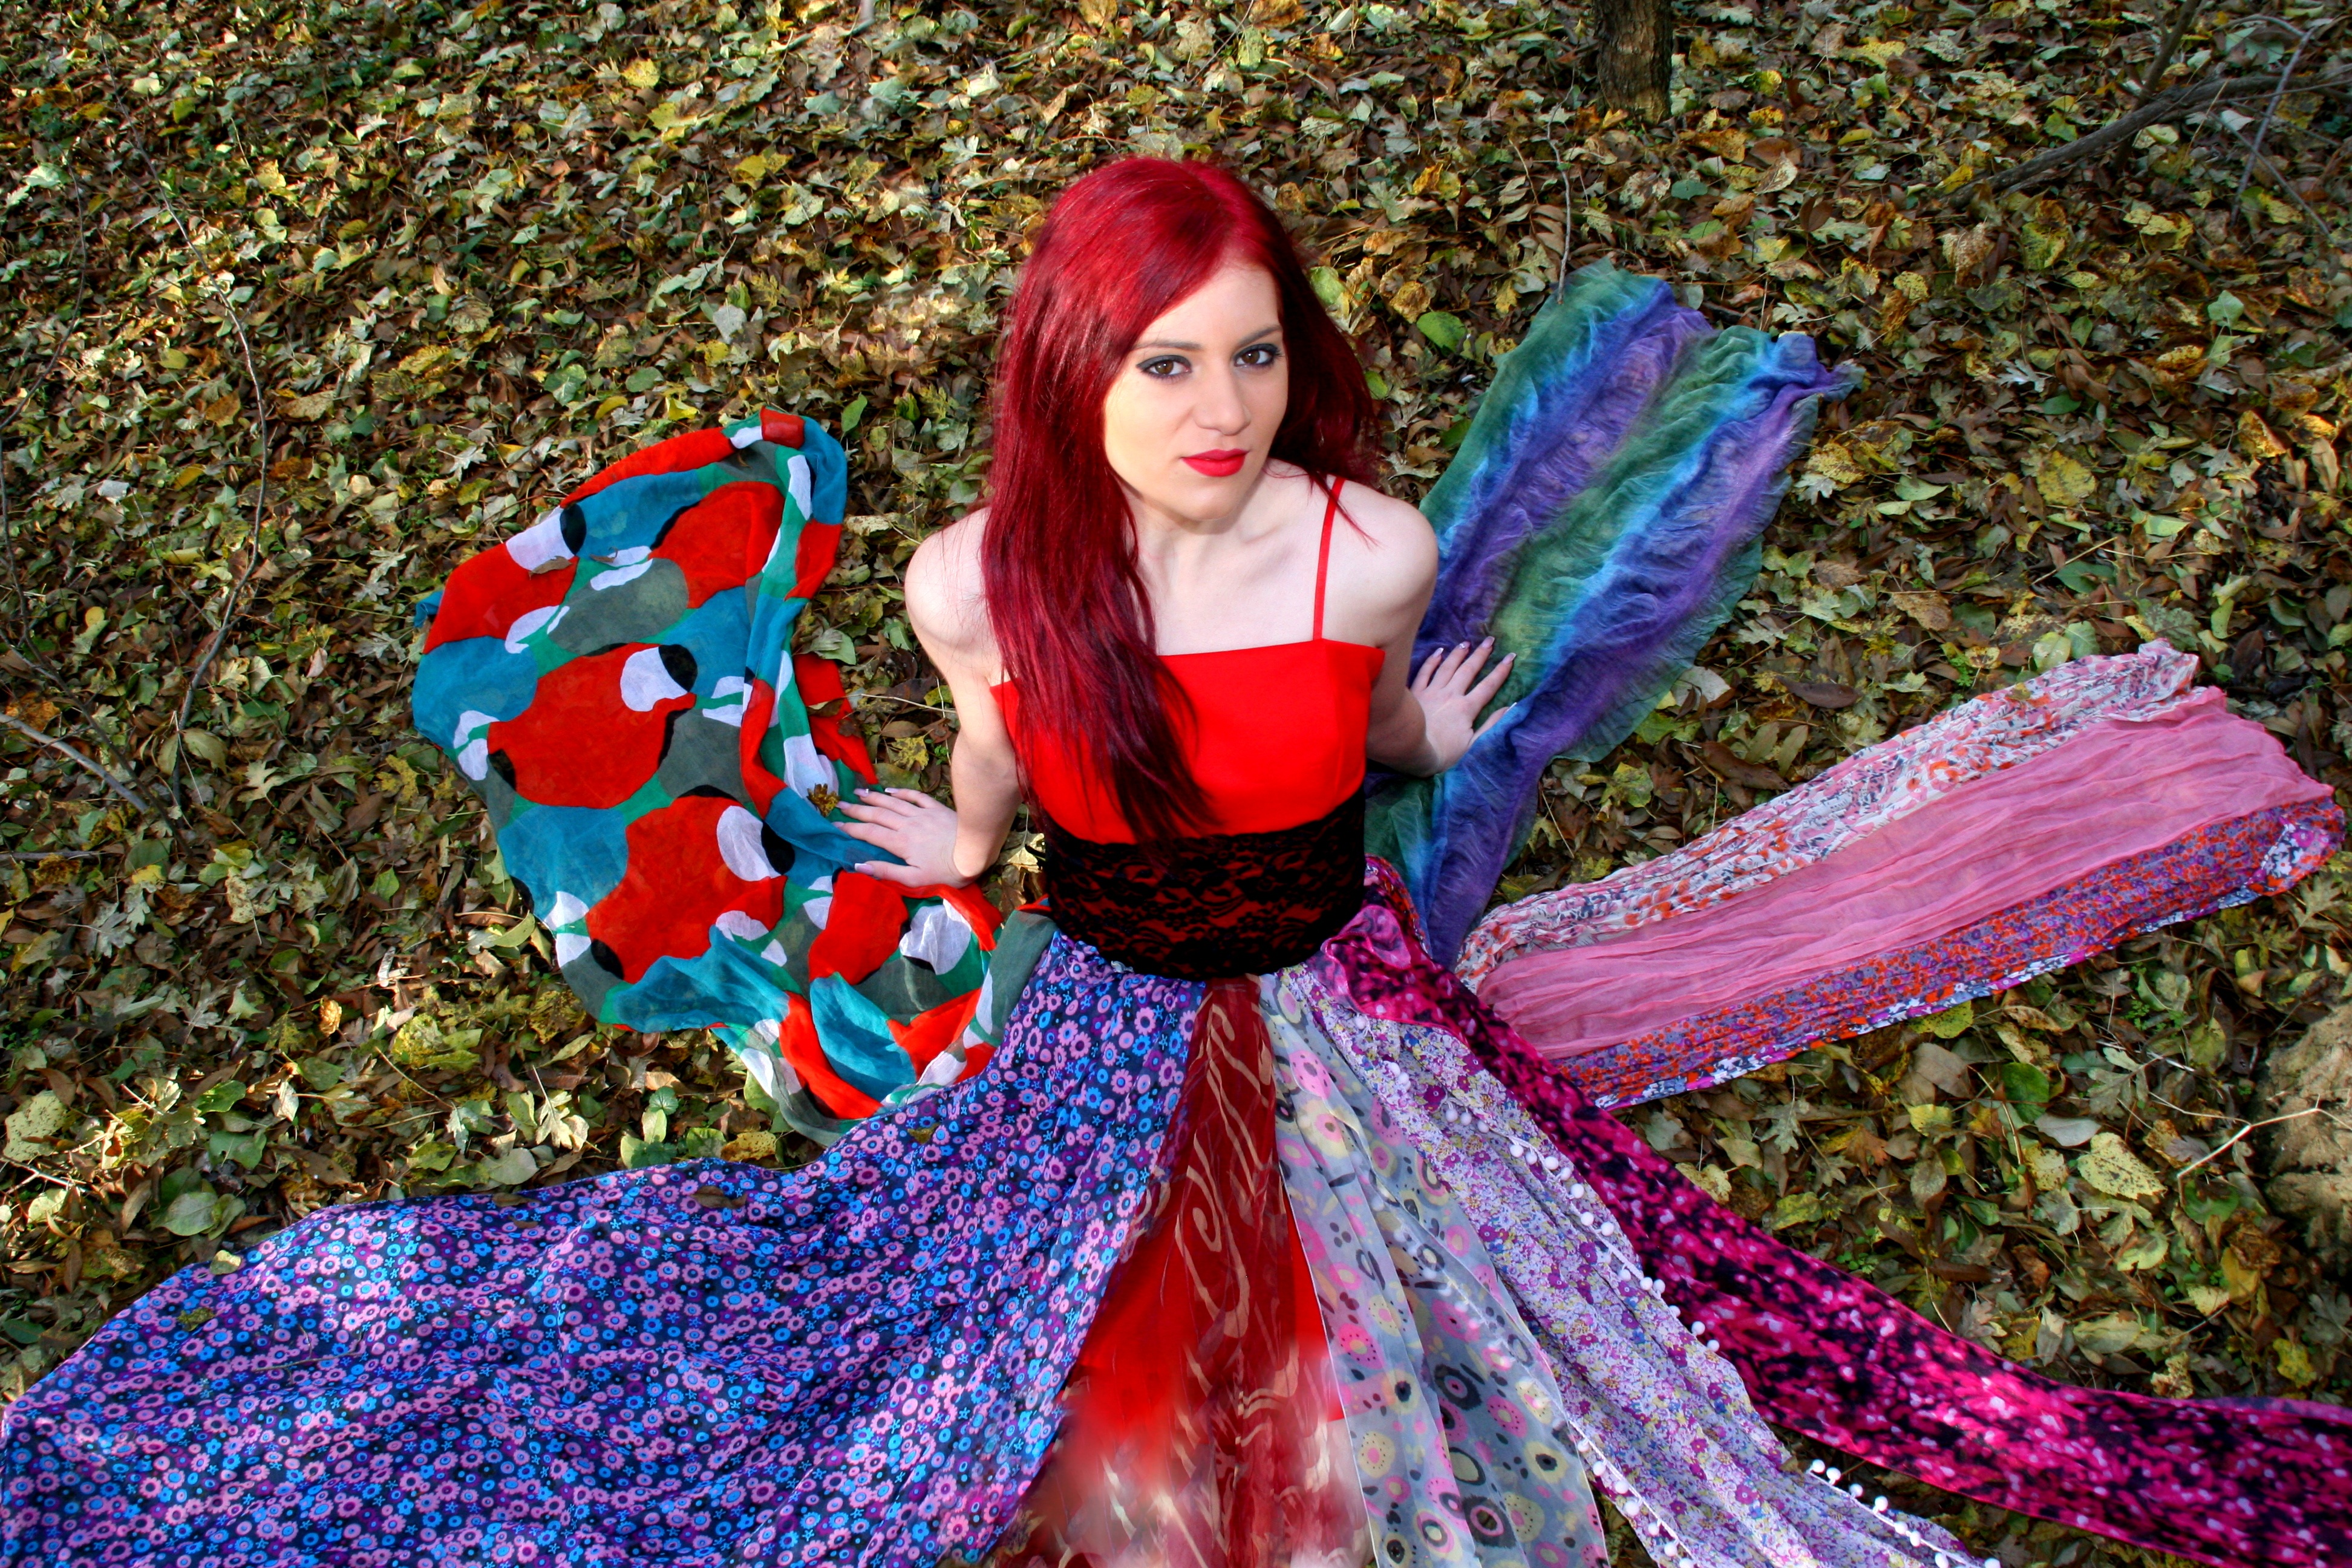
forest, girl, flower, wild, spring, autumn, fashion, clothing, toy, season, coloring, dress, vegetation, beauty, fantasy, costume, fairy, fictional character